Berlin State Ballet

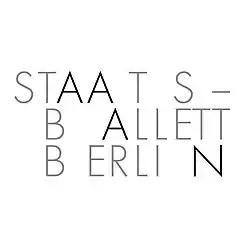

The Berlin State Ballet is the principal ballet company in the German capital of Berlin. It was created in 2004 through a merger of the separate ballet companies of the city's three opera houses at a time when the city was going through a financial crisis. It is one of the largest ballet companies in Western Europe with approximately 90 dancers.